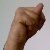
The image shows a hand gesture representing the letter 'N' in Indian Sign Language.